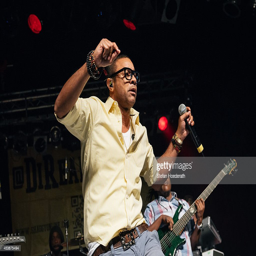
reggae fusion artist performs live on stage during a concert .